Penney's game

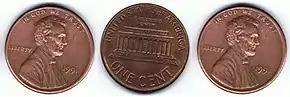
A possible sequence in Penney's game: heads, tails, heads

Penney's game, also known as Penney Ante, named after its inventor Walter Penney, is a binary (head/tail) sequence generating game between two players. Player A selects a sequence of heads and tails (of length 3 or larger), and shows this sequence to player B. Player B then selects another sequence of heads and tails of the same length. Subsequently, a fair coin is tossed until either player A's or player B's sequence appears as a consecutive subsequence of the coin toss outcomes. The player whose sequence appears first wins.